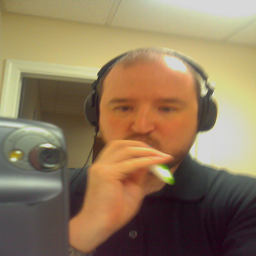
a person taking a photo of himself brushing his teeth
A man with headphones in an office building.
A man taking a selfie through a mirror.
a man is wearing headphones and eating food
a man wearing some headphones  brushing his teeth